Republic F-84F Thunderstreak

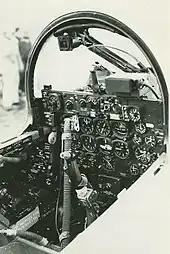
Instrument panel in the F-84F cockpit

The Thunderstreak suffered from the same poor takeoff performance as the straight-wing Thunderjet despite having a more powerful engine. In reality, almost 700 pounds-force (3.11 kN) or ten percent of total thrust was lost because the J65 was installed at an angle and its jet pipe was not perfectly straight (in addition to the usual thrust losses from the long jet pipe). On a hot day, of runway were required for takeoff roll. A typical takeoff speed was . Like the Thunderjet, the Thunderstreak excelled at cruise and had predictable handling characteristics within its performance envelope. Like its predecessor, it also suffered from accelerated stall pitch-up and potential resulting separation of wings from the airplane. In addition, spins in the F-84F were practically unrecoverable and ejection was the only recourse below .